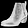
Label: Ankle boot